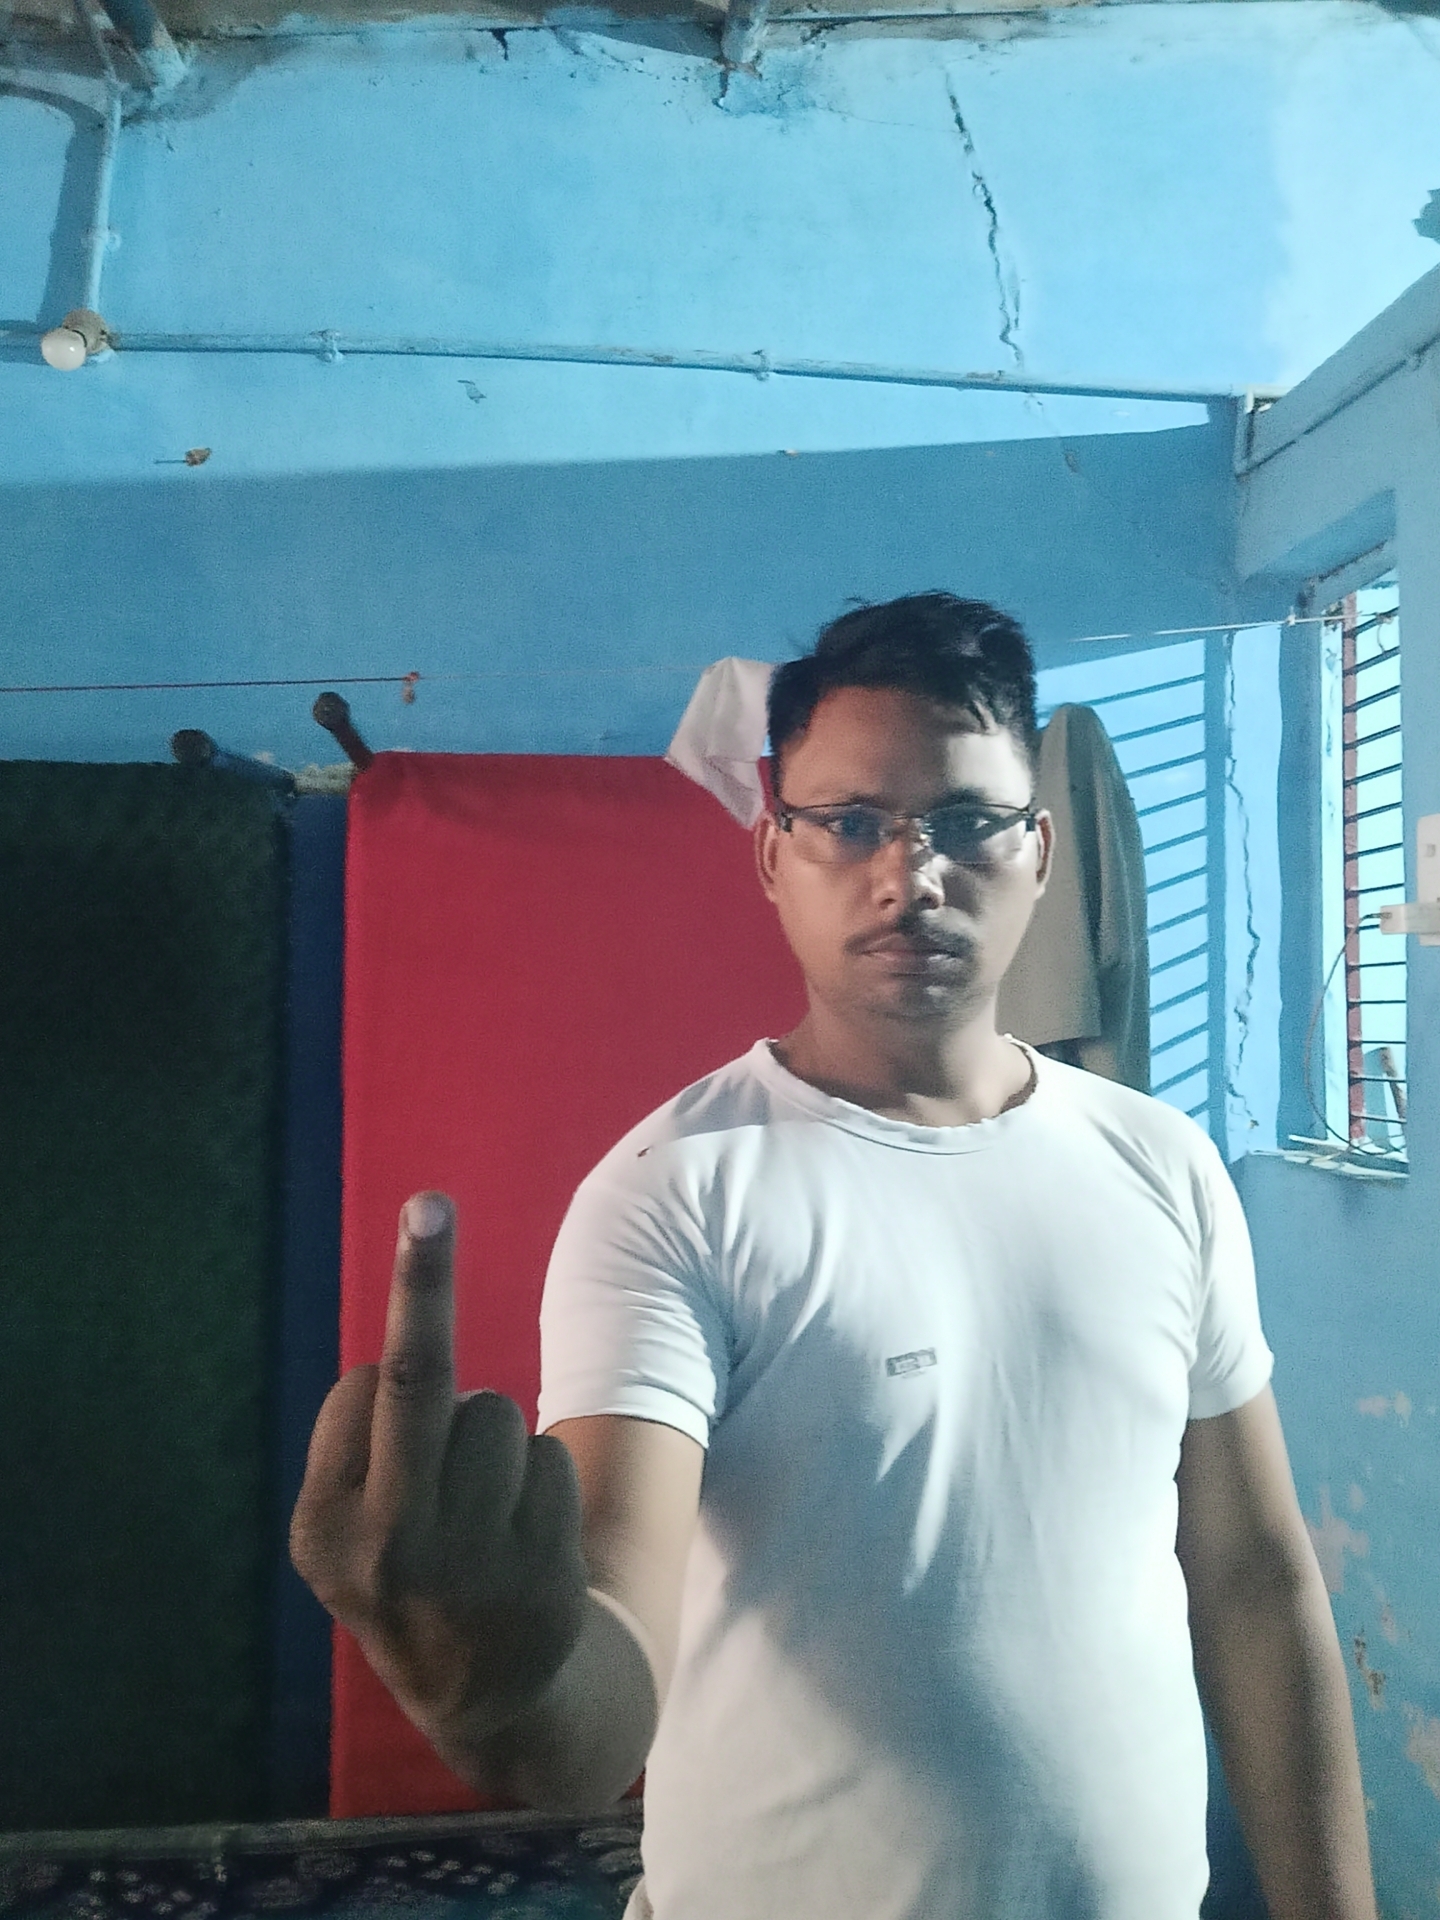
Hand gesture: middle_finger